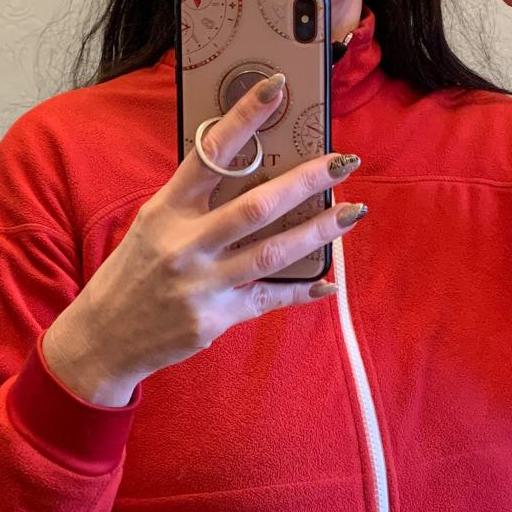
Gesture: no_gesture